Estádio Onésio Brasileiro Alvarenga

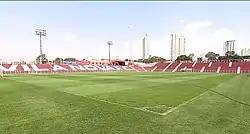

Estádio Onésio Brasileiro Alvarenga, also known as Estádio Vila Nova, or Estádio OBA, is a multi-use stadium located in Centro neighborhood, Goiânia, Brazil. It is used mostly for football matches and hosts the home matches of Vila Nova Futebol Clube. The stadium has a maximum capacity of 11,788 people.